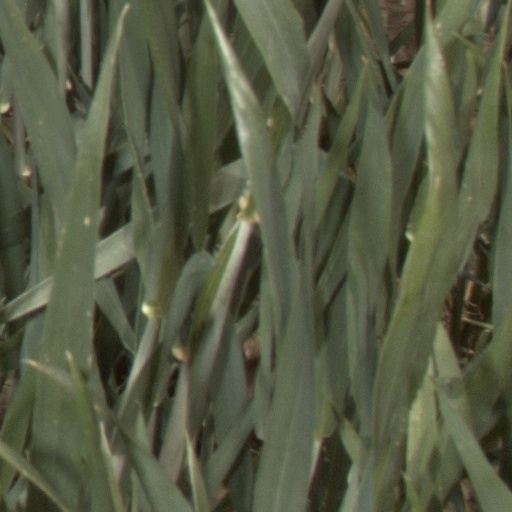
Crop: wheat